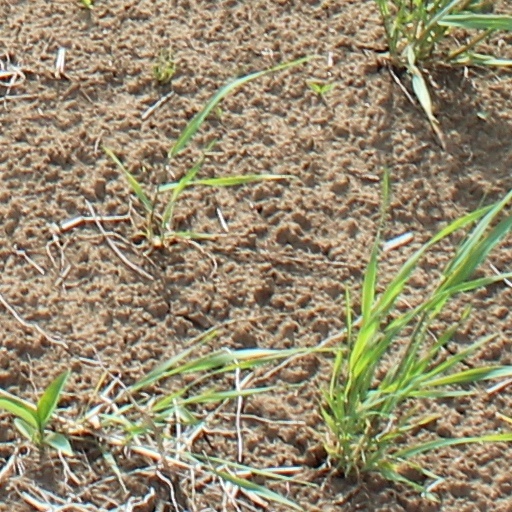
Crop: wheat